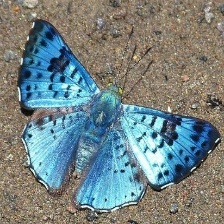
Species: GLITTERING SAPPHIRE